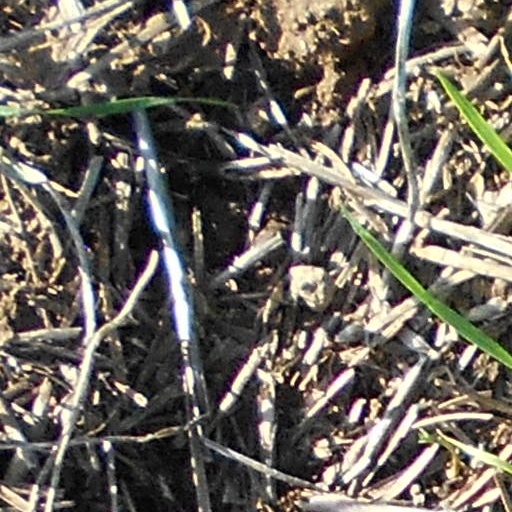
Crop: wheat